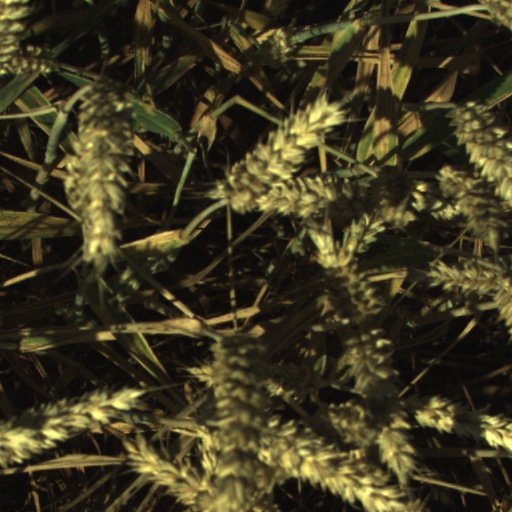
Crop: wheat